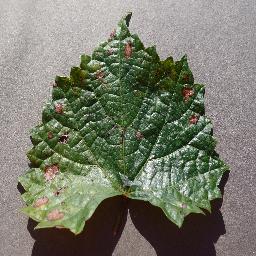
Label: Grape___Esca_(Black_Measles)